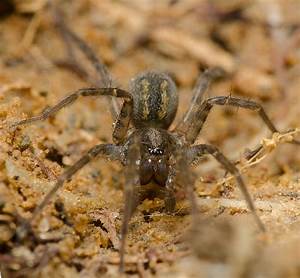
Label: spider